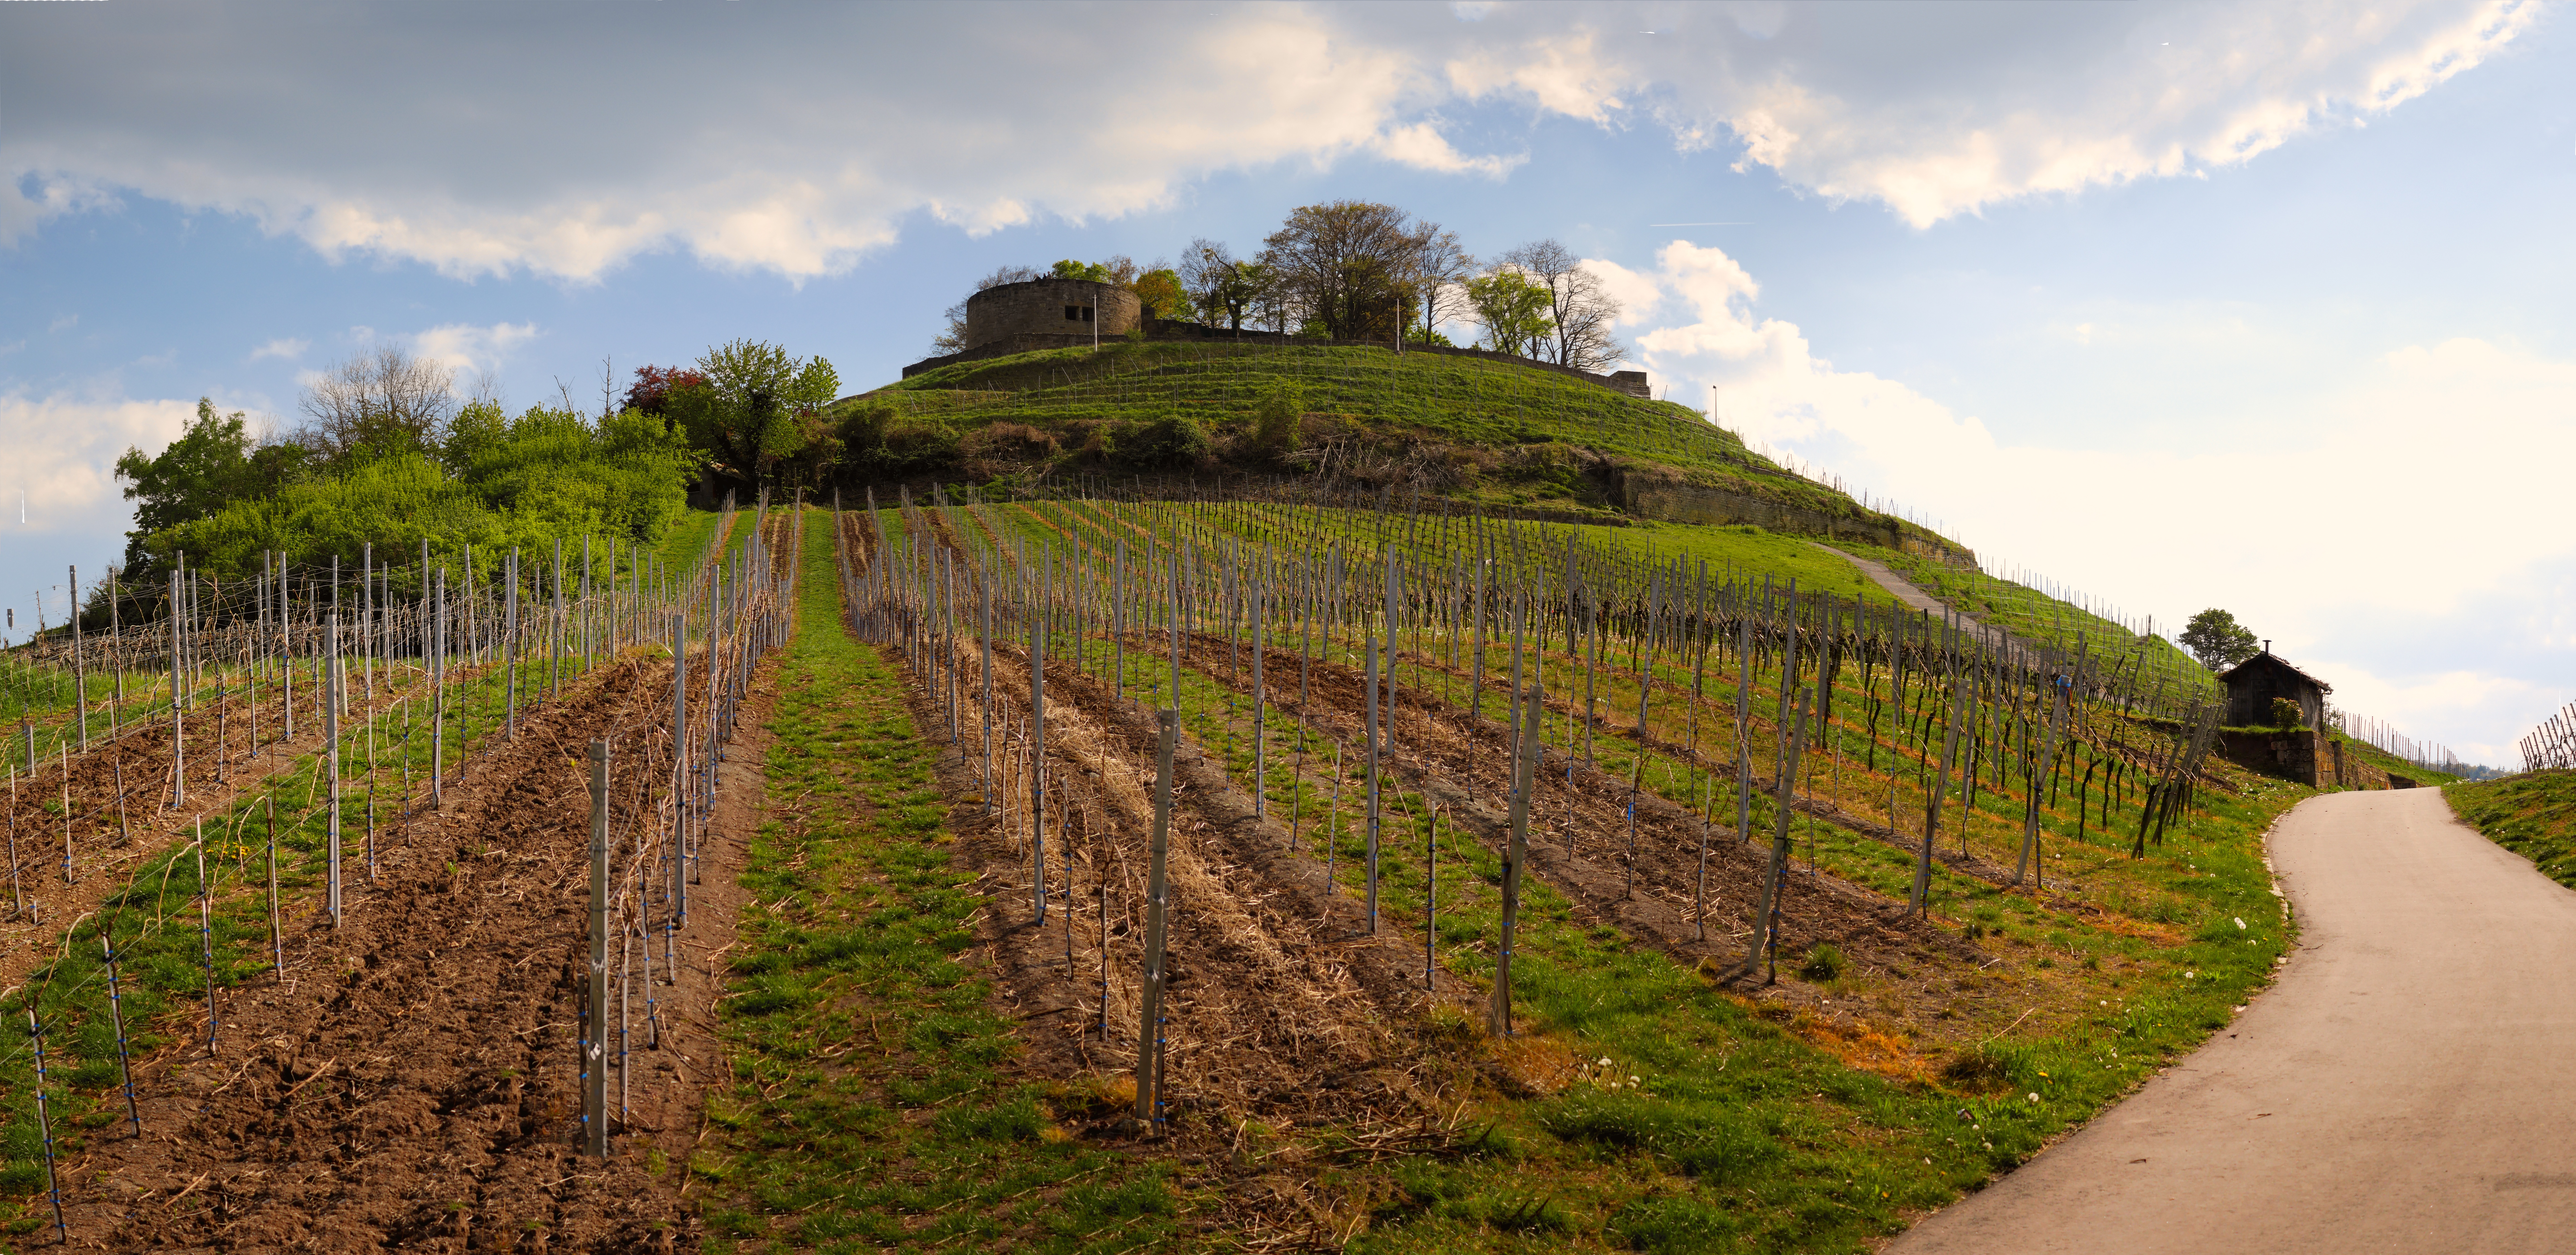
landscape, tree, vineyard, wine, field, farm, hill, panorama, village, spring, soil, castle, ruin, agriculture, waterway, vines, plantation, germany, driveway, winegrowing, rural area, wine growing area, weibertreu, region heilbronn, vineyard house